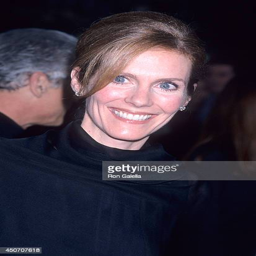
actor attends the westwood premiere